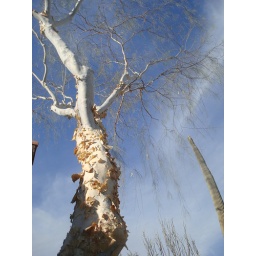
the papery bark on this tree reminded us of the river birch we grew in Connecticut